Gard's 4th constituency

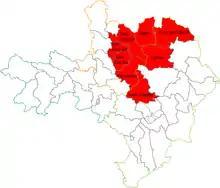
Location of constituency in Department

The 4th constituency of Gard is a French legislative constituency in the Gard "département". It consists of the cantons of Alès-2, Alès-3, Pont-Saint-Esprit